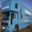
Label: truck